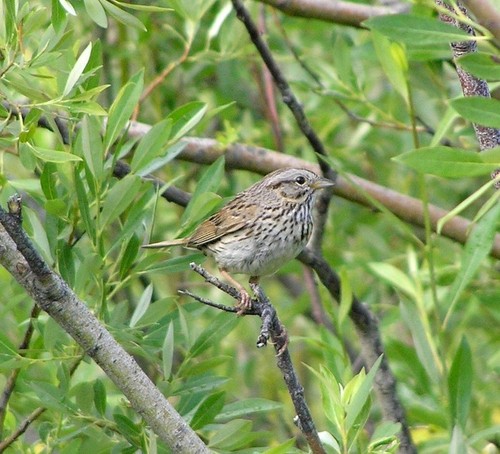
the bird is brown and white speckled with a small beak.
small light brown bird with brown eyes, white chest, yellow beak, and a golden tailfeather.
this is a small, unremarkable bird, grey belly with black speckled neck, light brown wings with black turning to white wingbars and a stripe beside its small black eye.
bird with gray beak, grayish yellow tarsus and feet, gray belly and abdomen, and brown outer rectrices
this bird has a brown head, a rounded belly, and a spotted breast
this small brown and gray bird has dark gray streaks on its breast.
this bird has a white and brown crown as well as a white belly
this tiny bird has a white body and brown wings.
a small bird with a short bill, and black eyes
this small bird has a white, black and brown mottled chest and pointed beak.
Species: Lincoln Sparrow